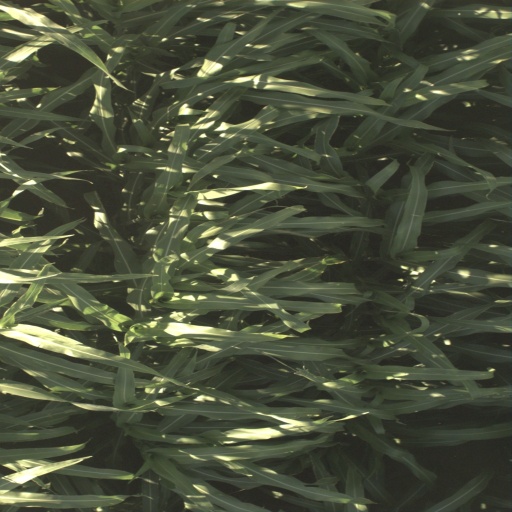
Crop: sorghum